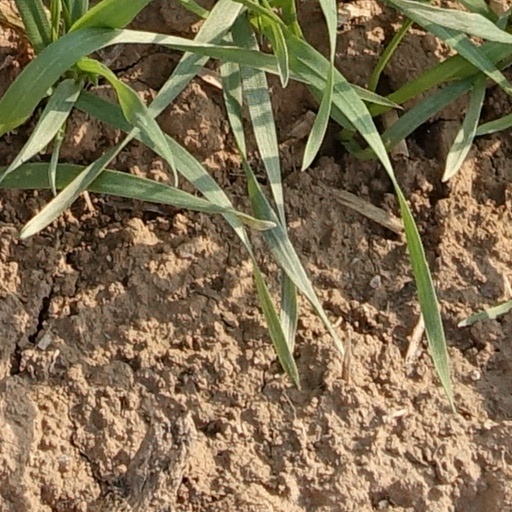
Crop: wheat